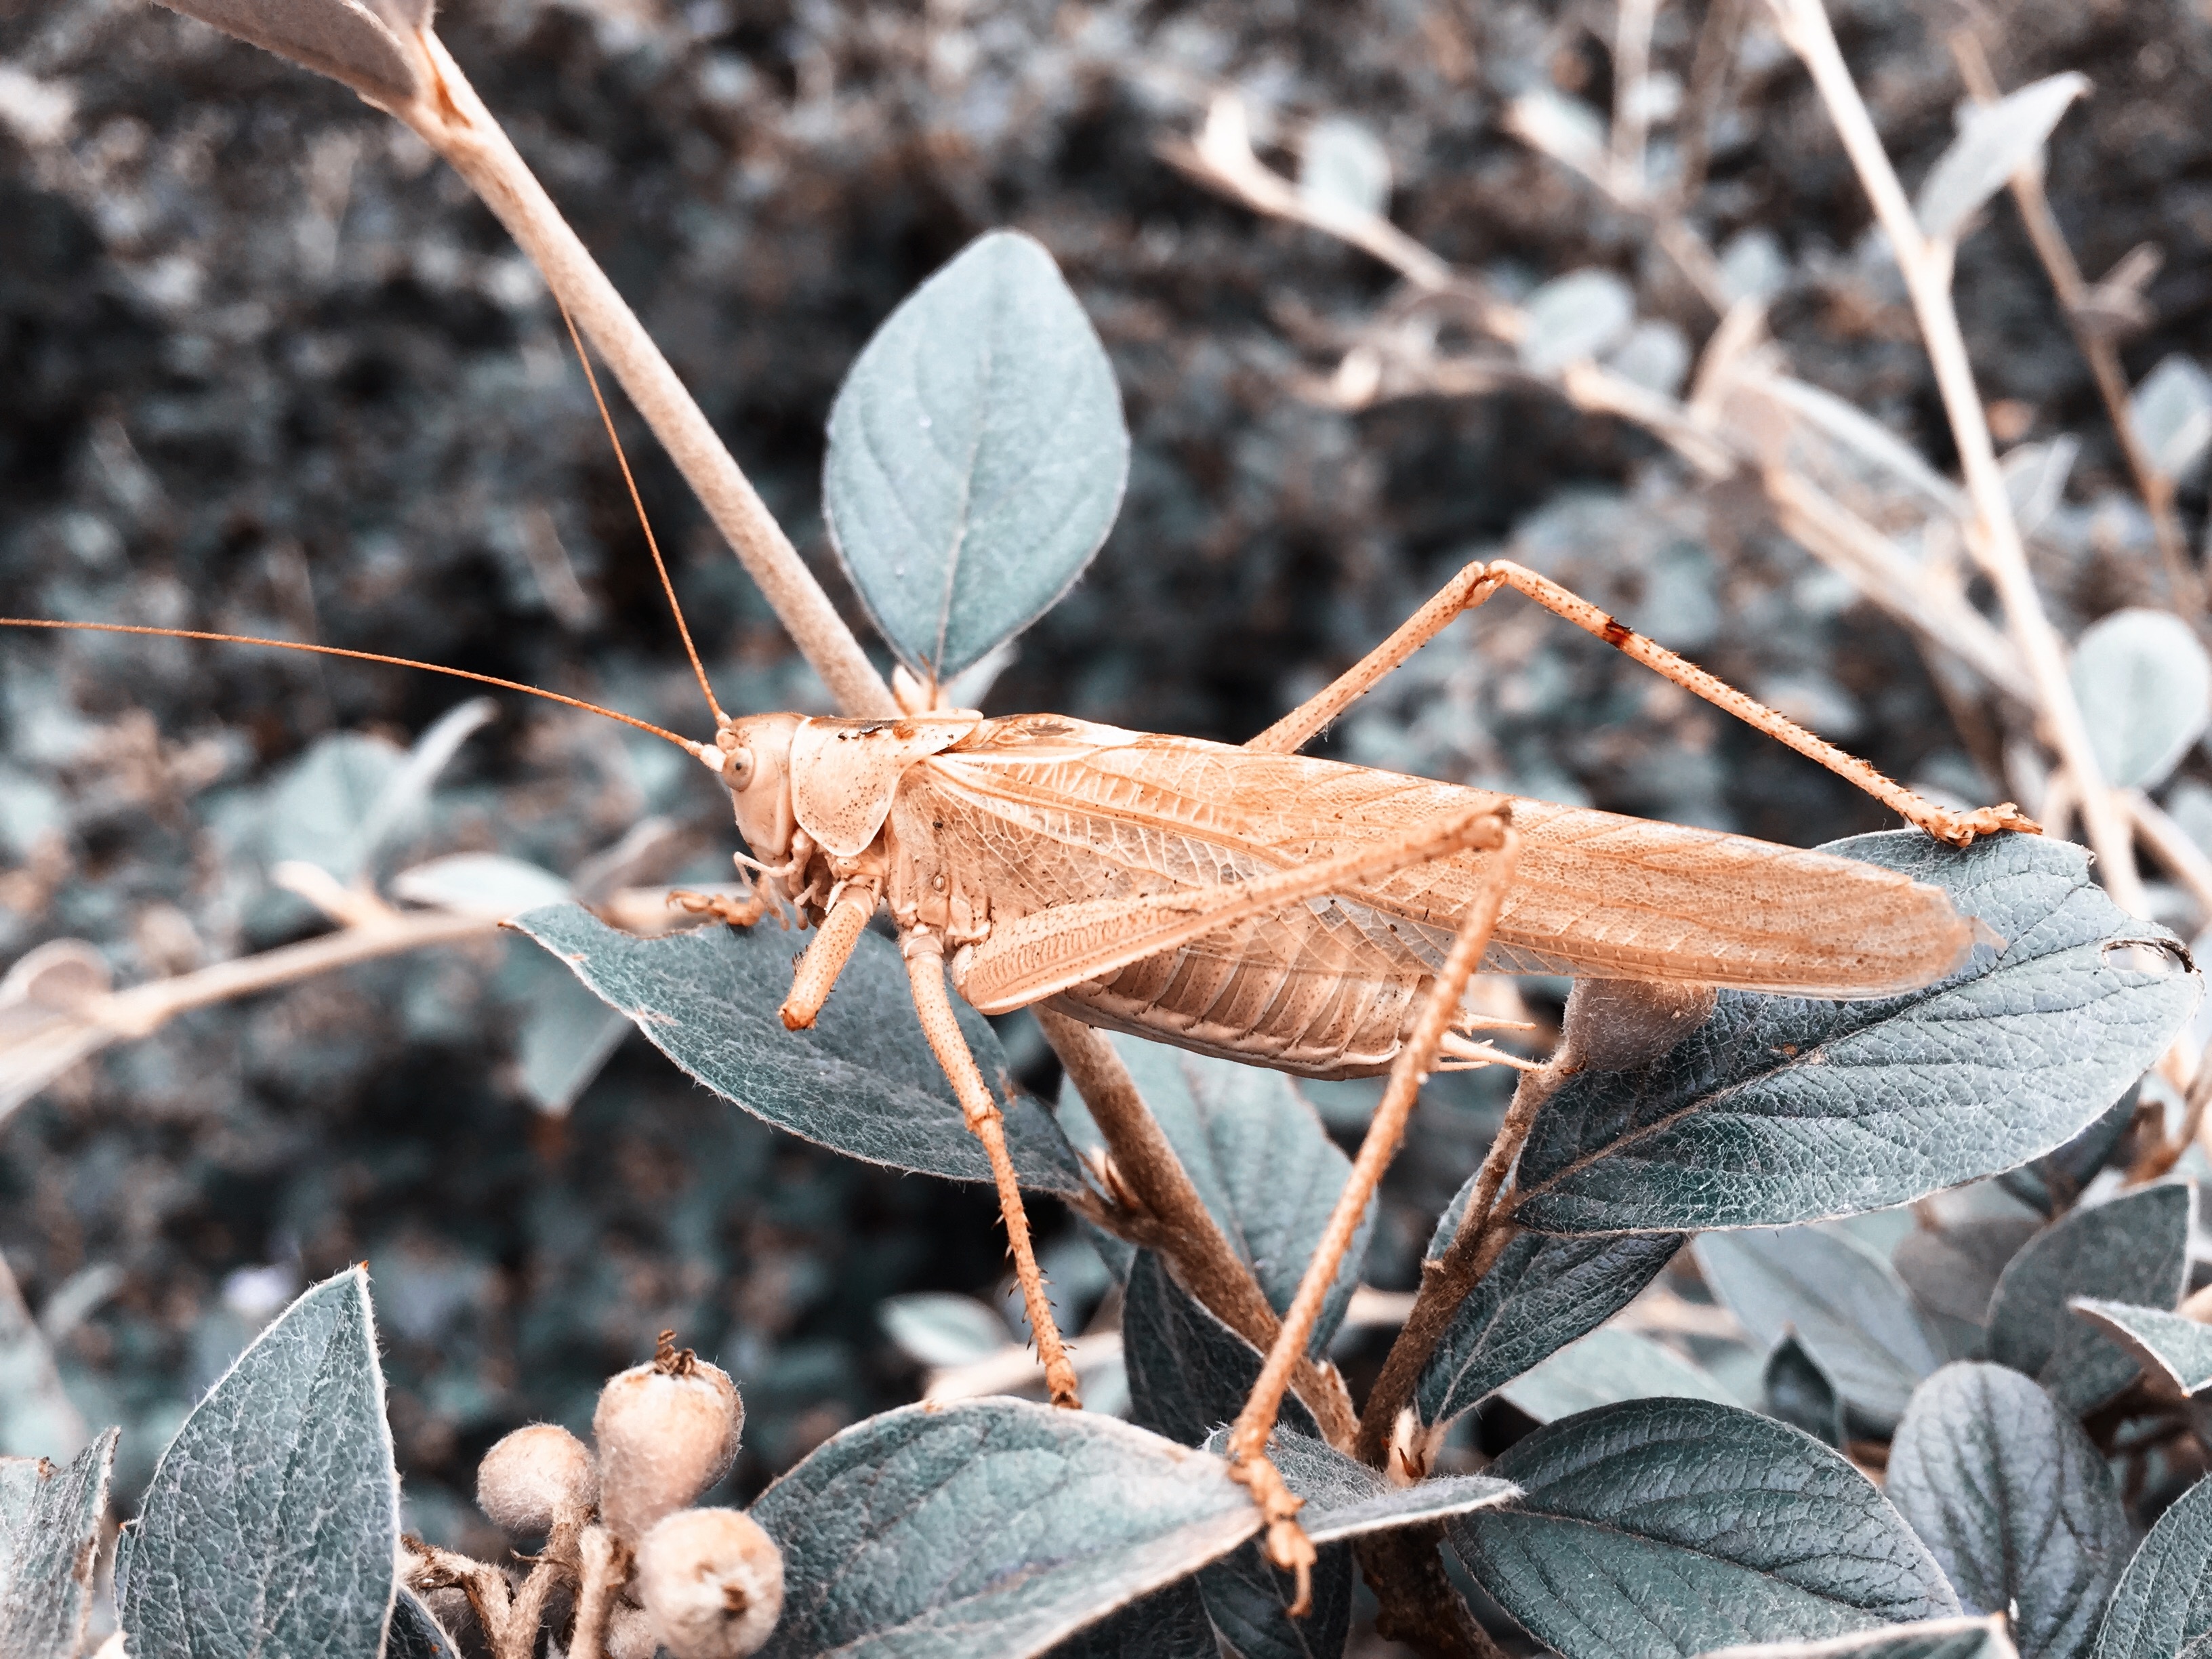
nature, branch, photography, leaf, frost, wildlife, insect, moth, fauna, invertebrate, close up, macro photography, arthropod